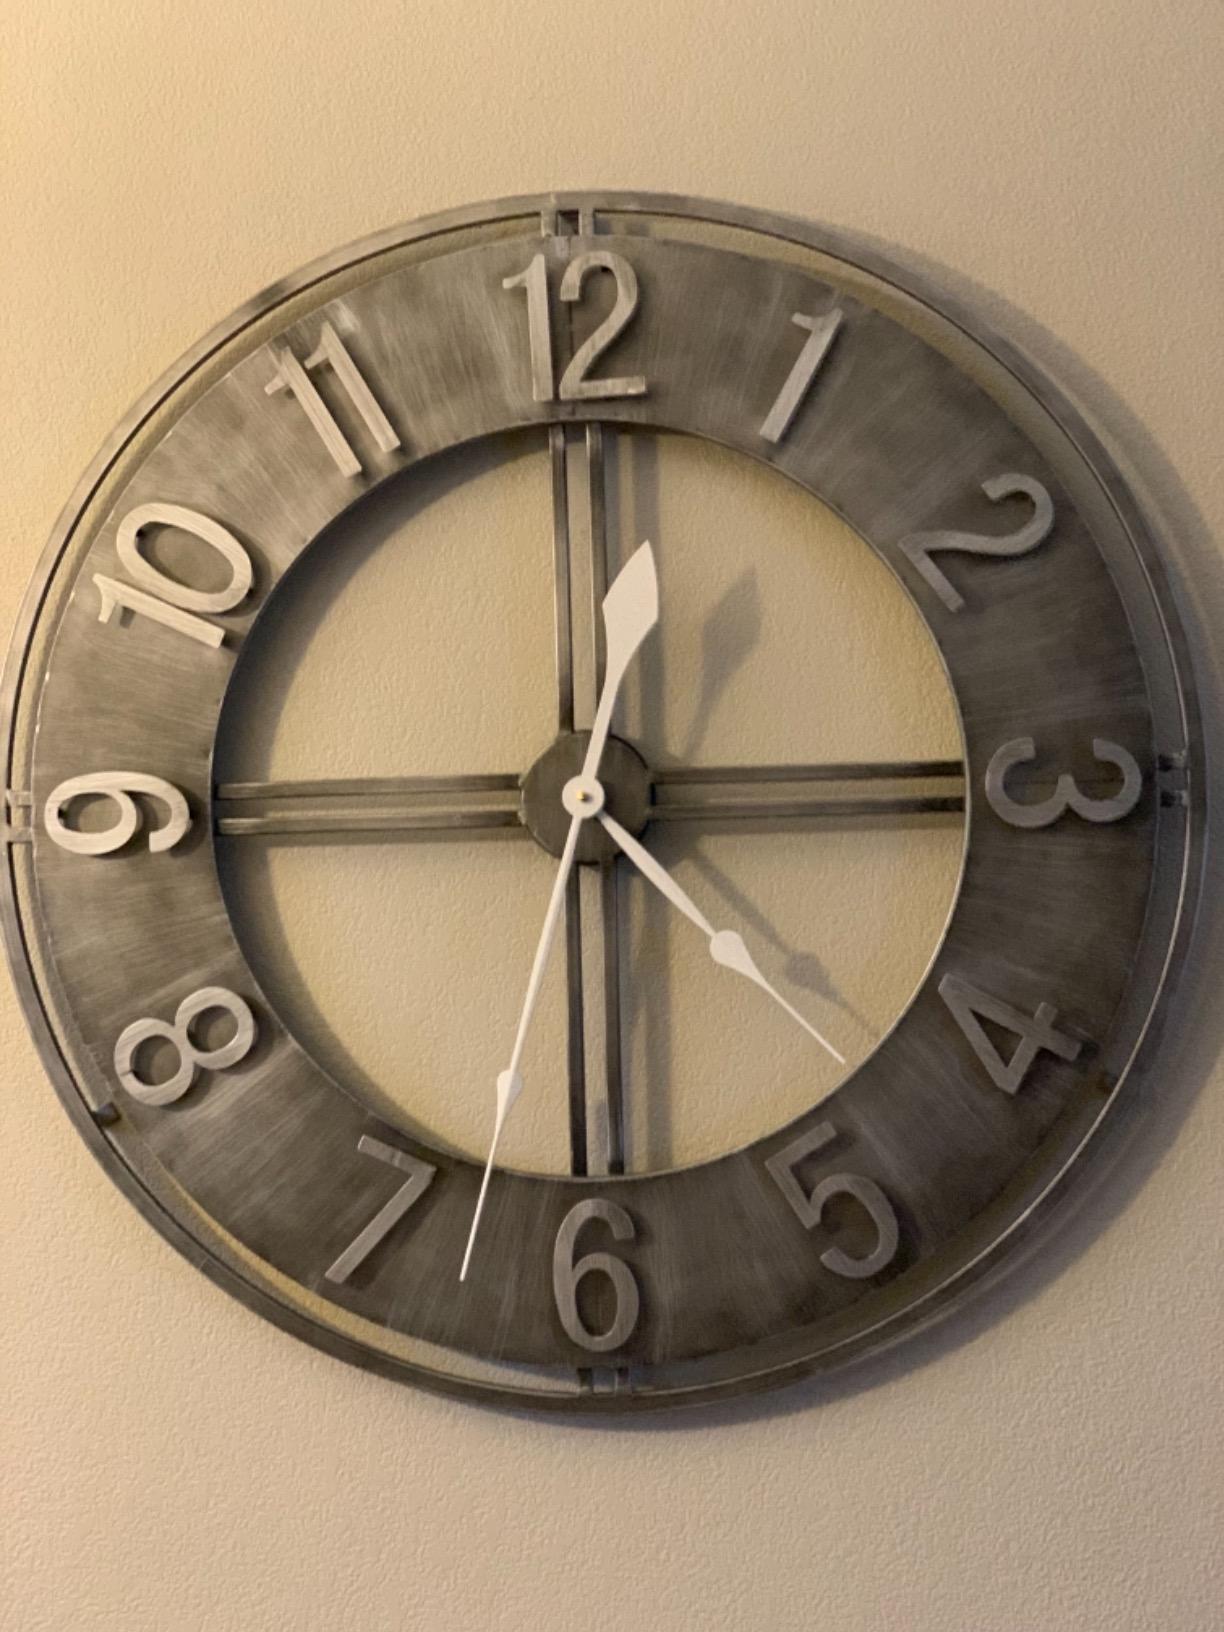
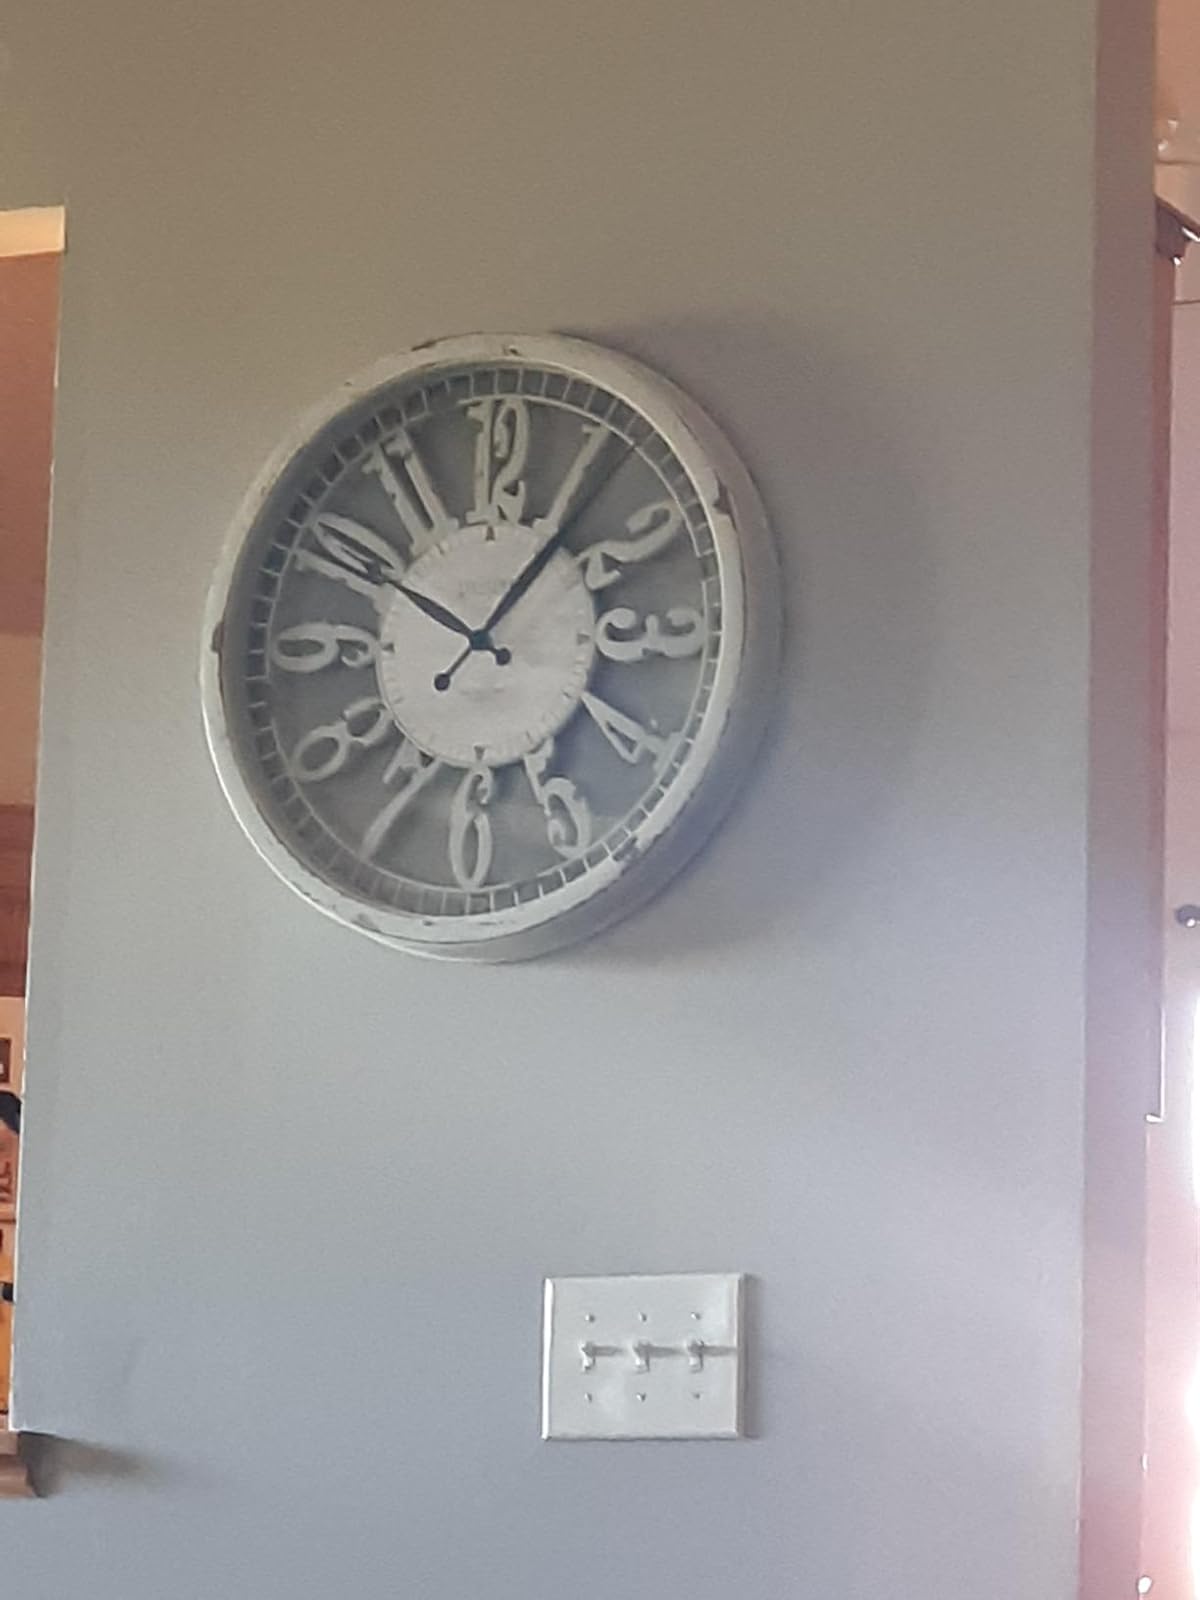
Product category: clock
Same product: no